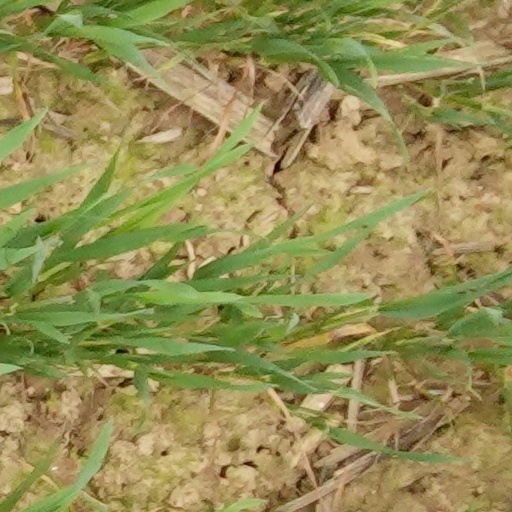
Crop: wheat